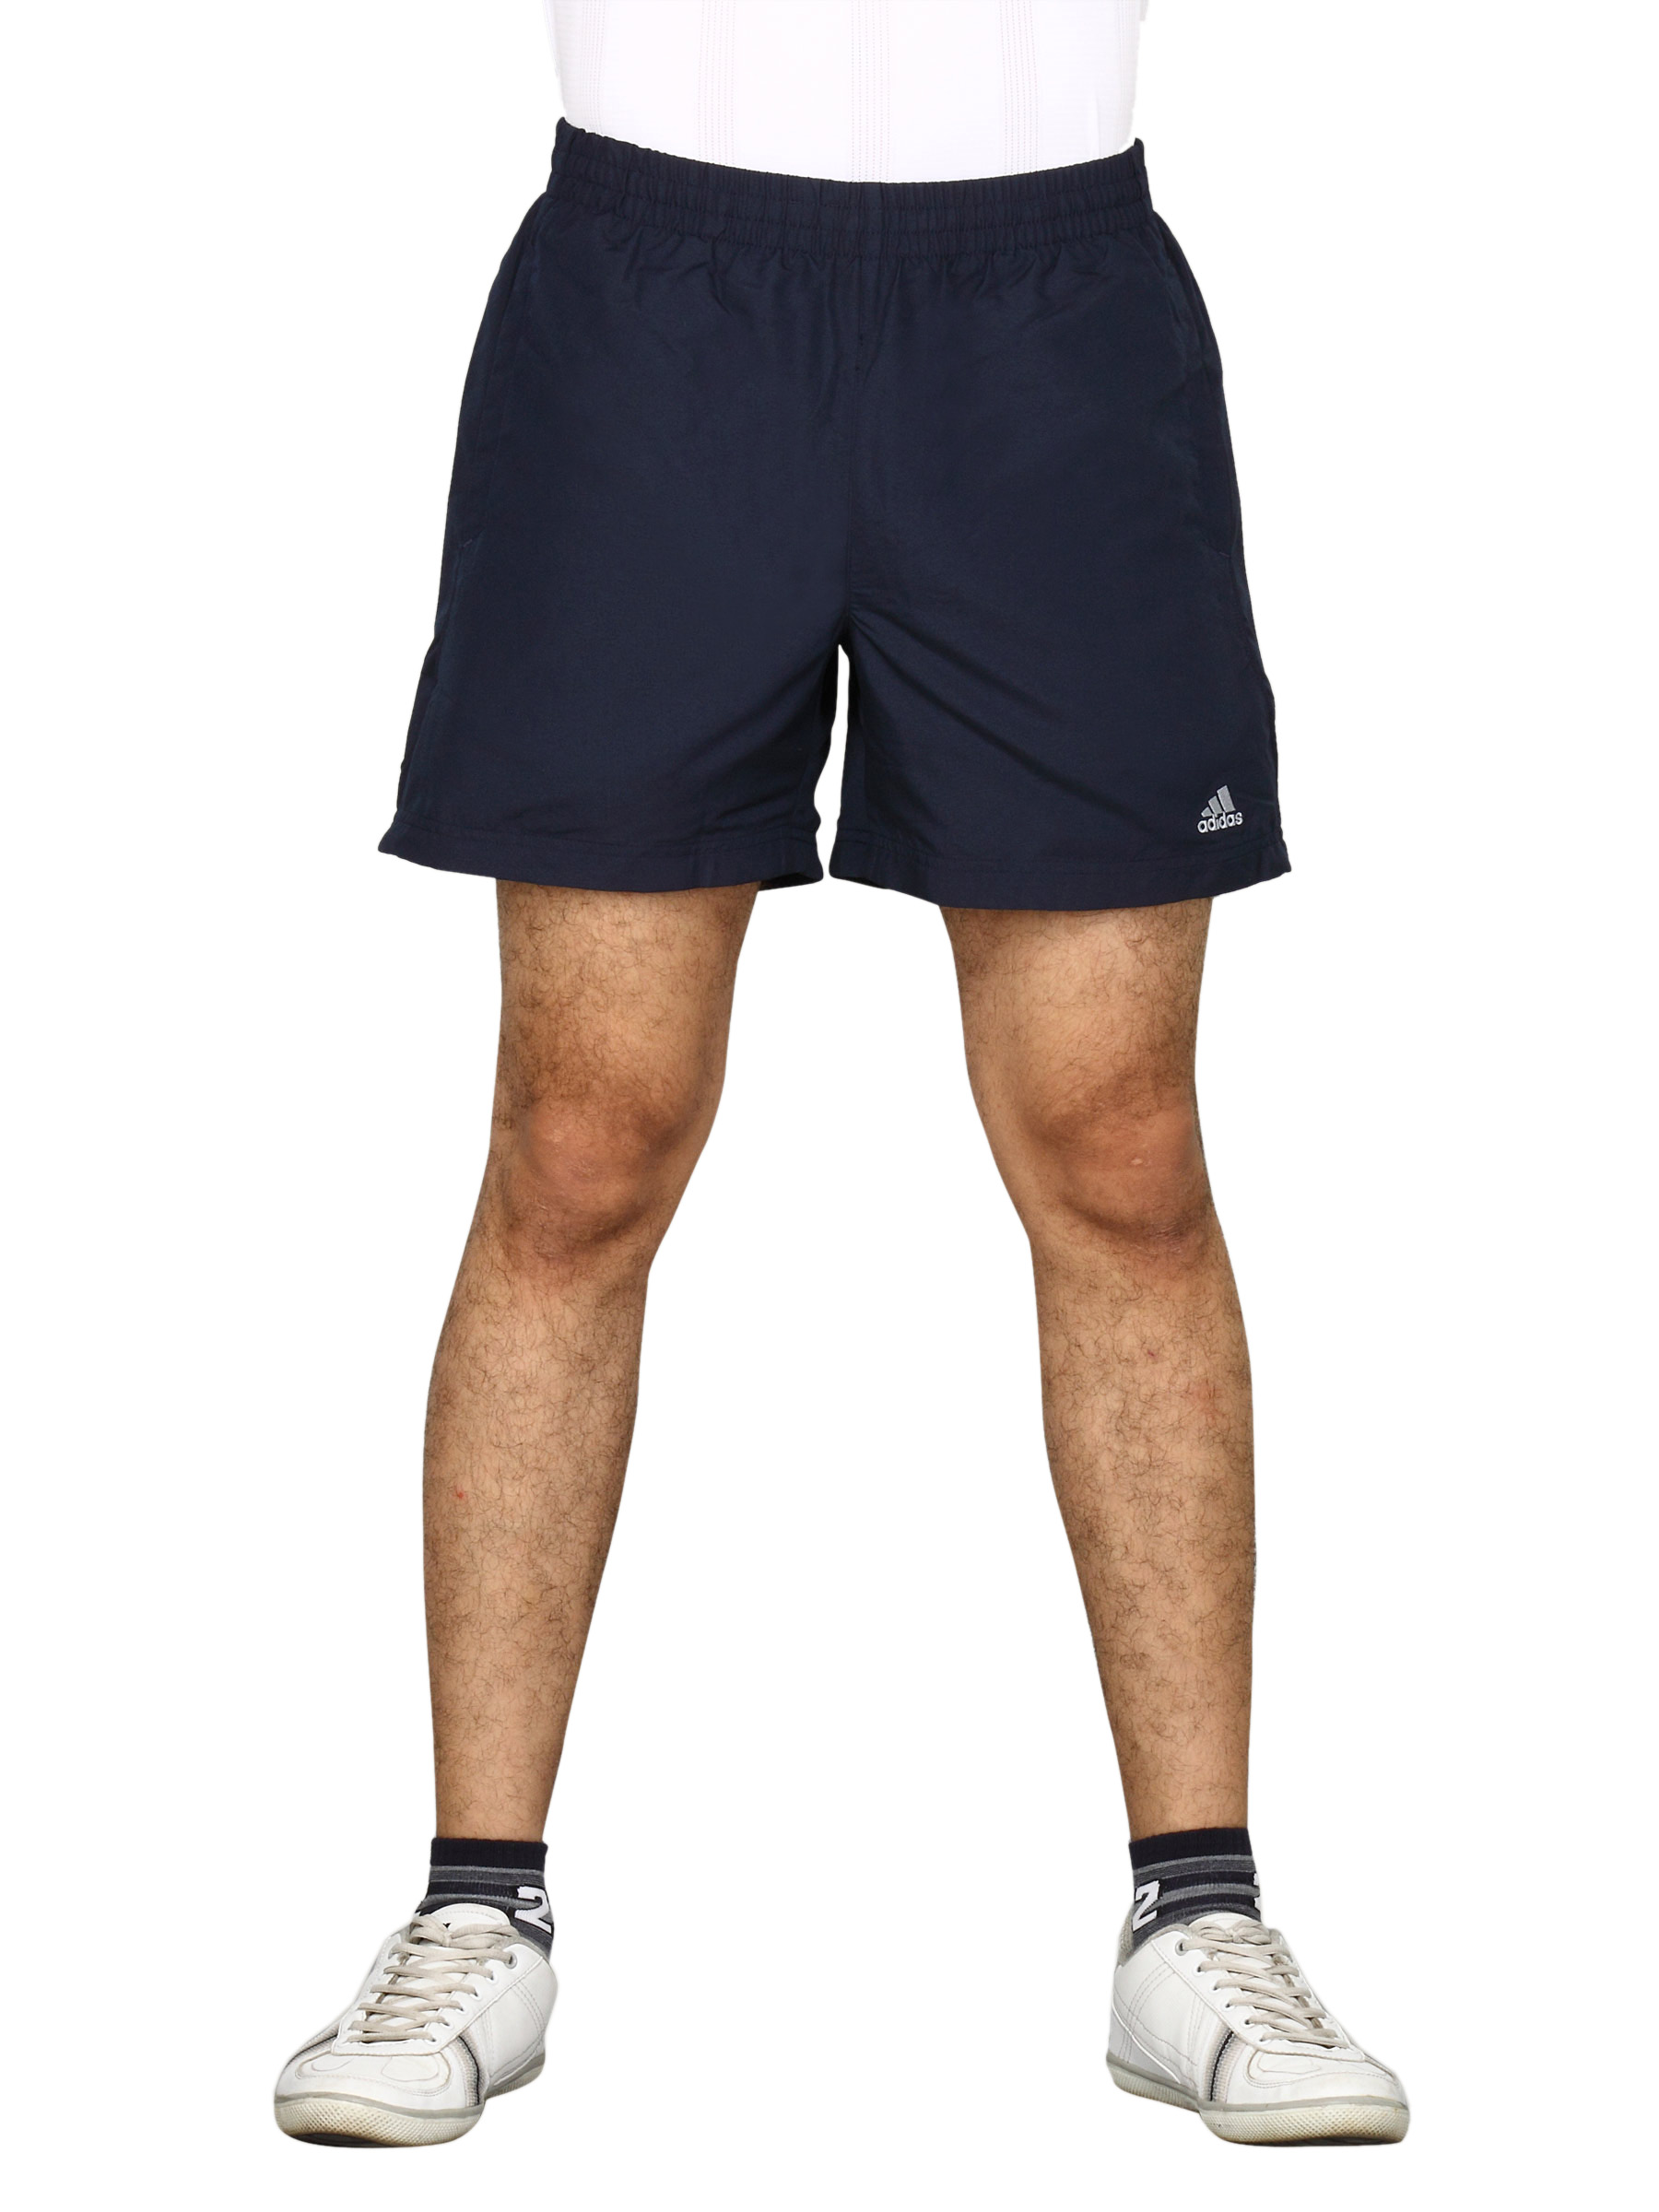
ADIDAS Men Navy Short
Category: Apparel / Bottomwear / Shorts
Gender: Men
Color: Navy Blue
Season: Fall 2010
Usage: Sports